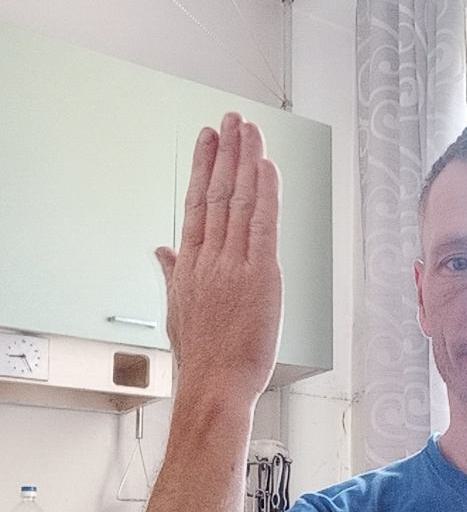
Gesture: stop_inverted